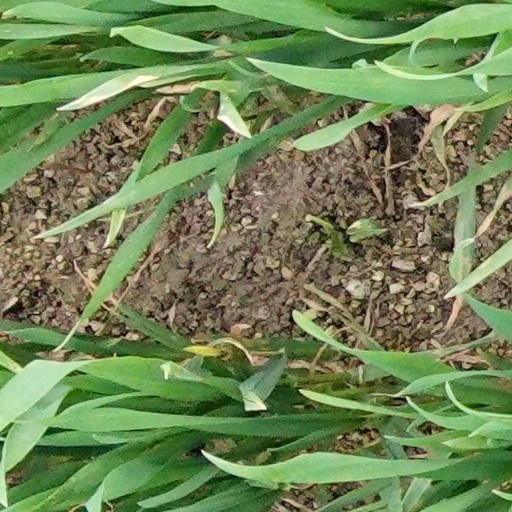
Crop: wheat